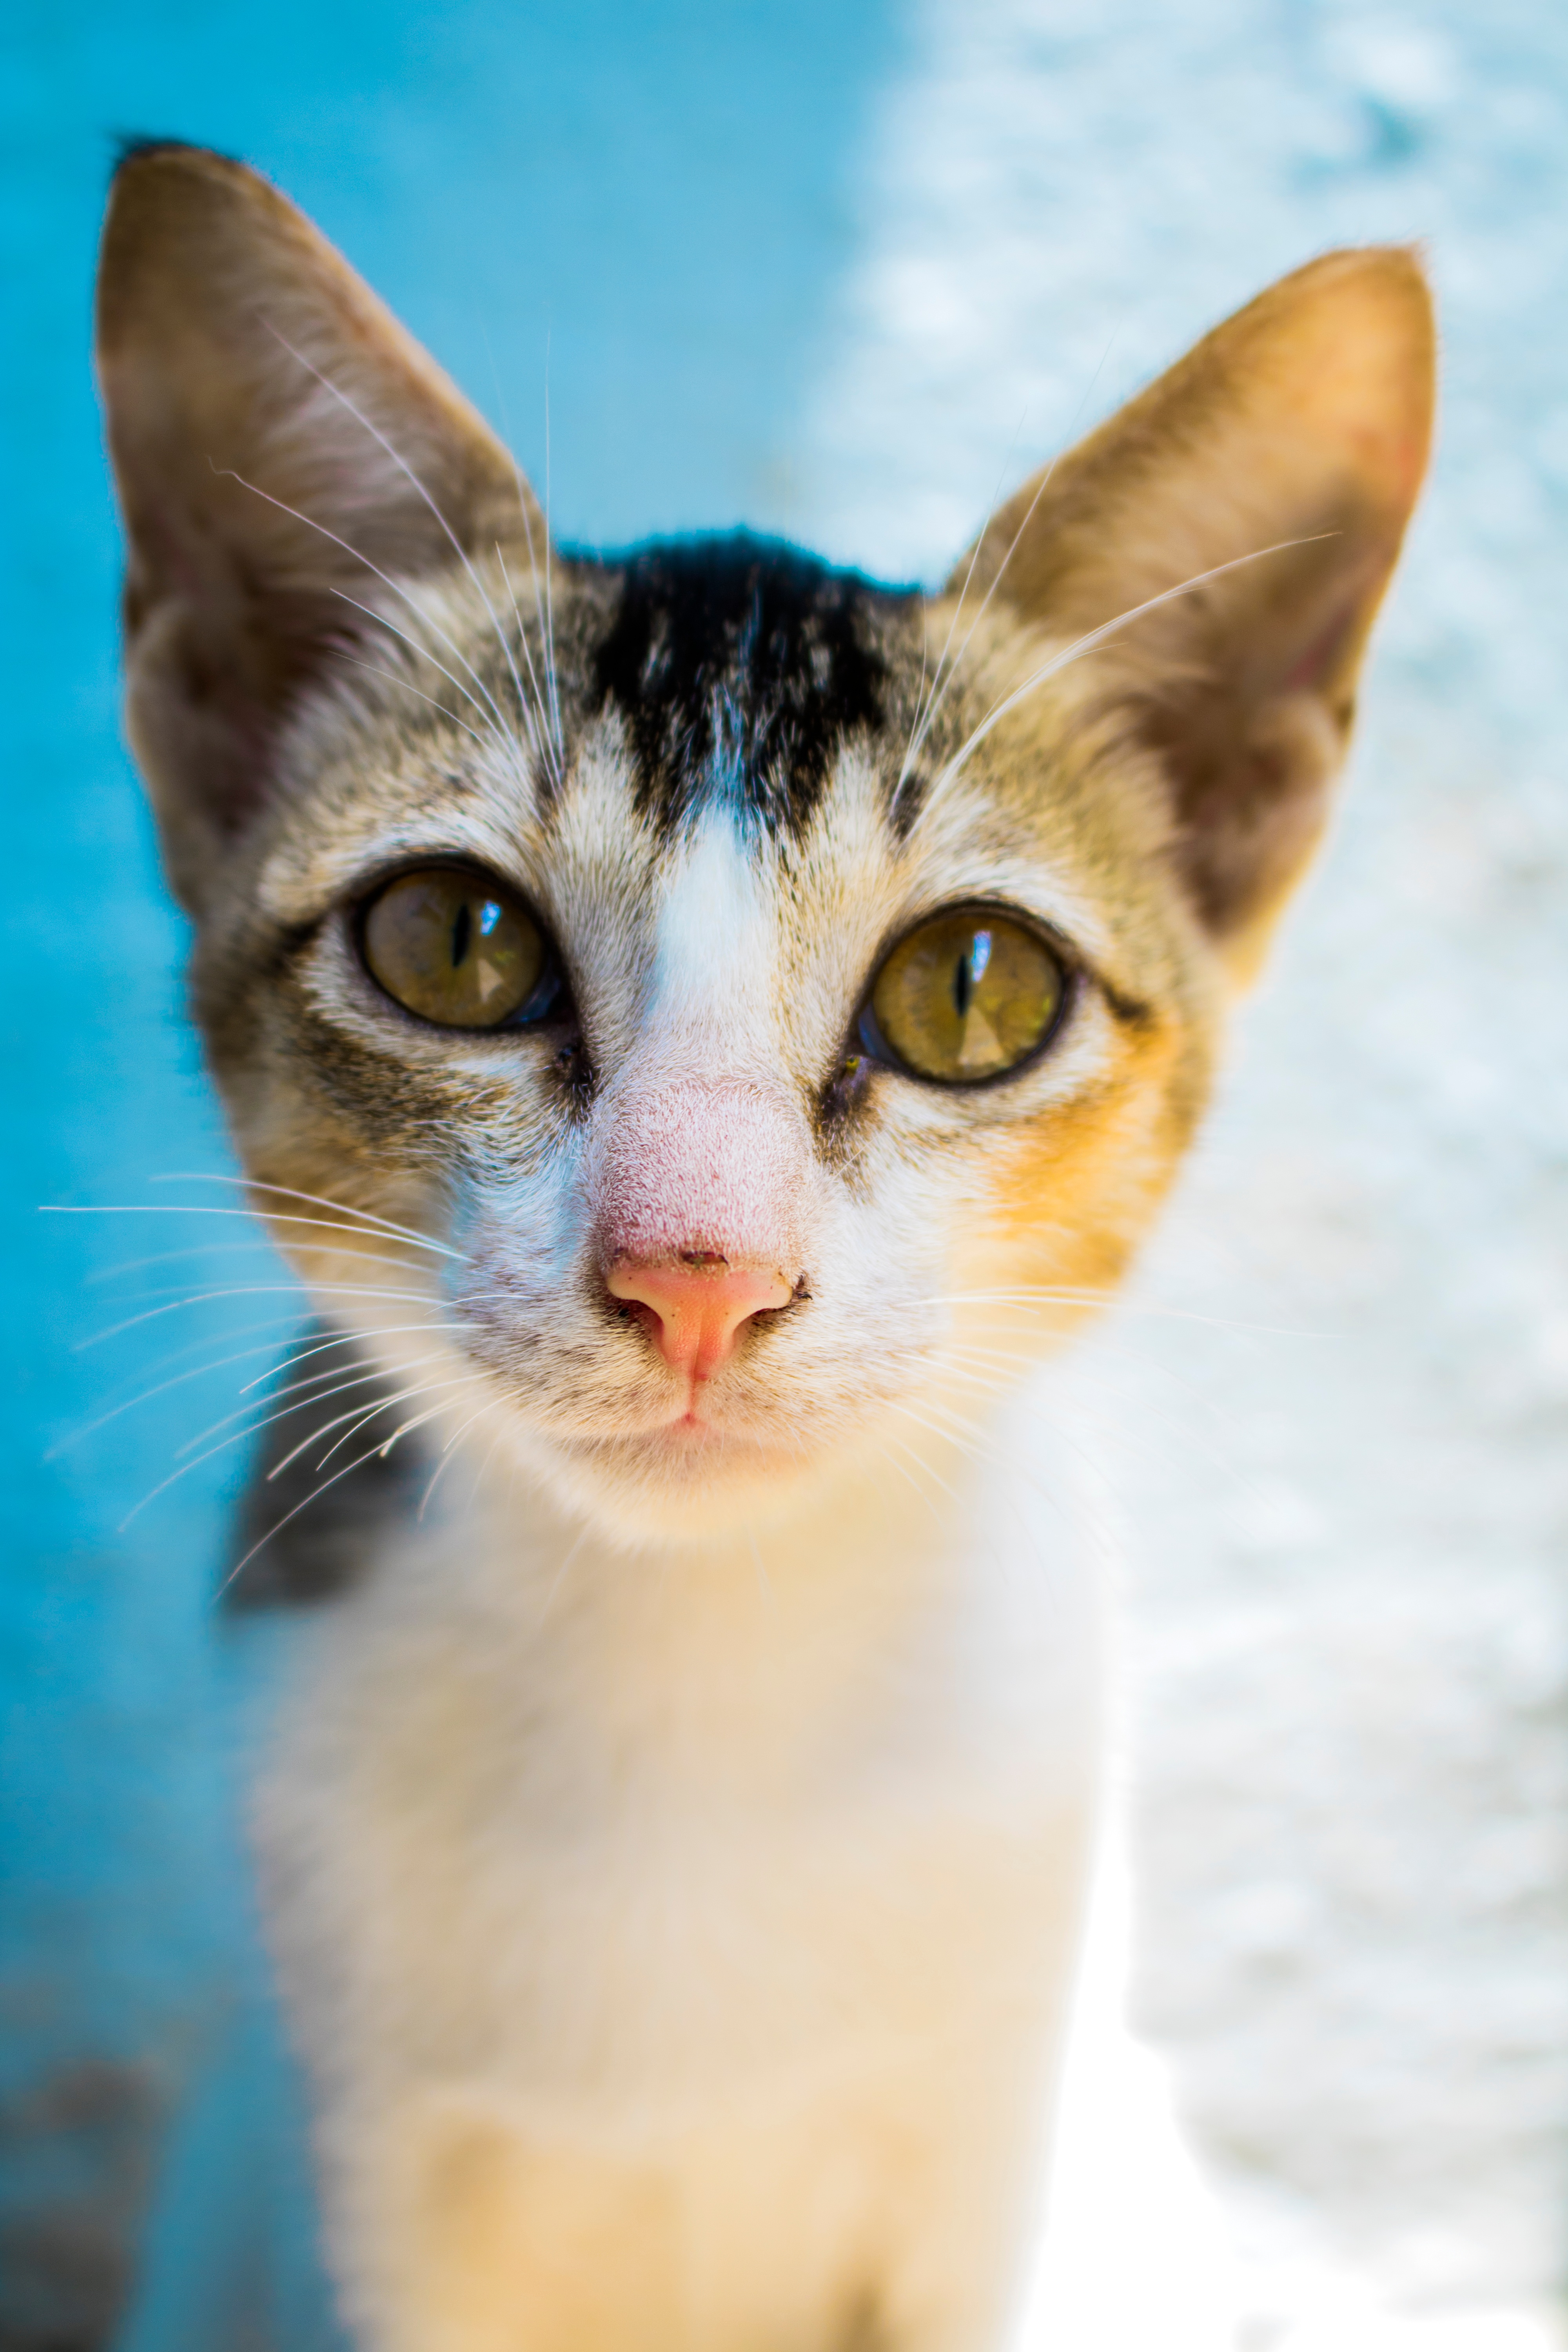
kitten, cat, mammal, close up, nose, whiskers, eye, skin, vertebrate, bengal, small to medium sized cats, cat like mammal